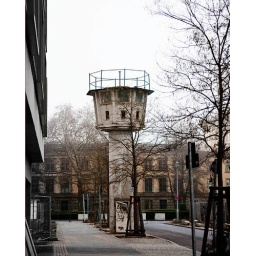
I stumbled upon this old guard tower when I exited through the back door of the Dali Museum in Potsdamer Platz.